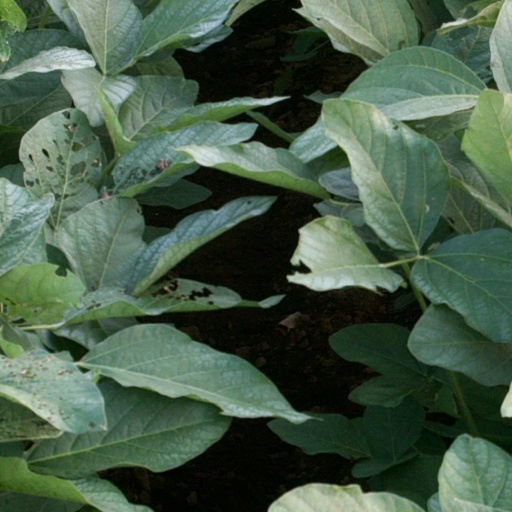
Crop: soybean